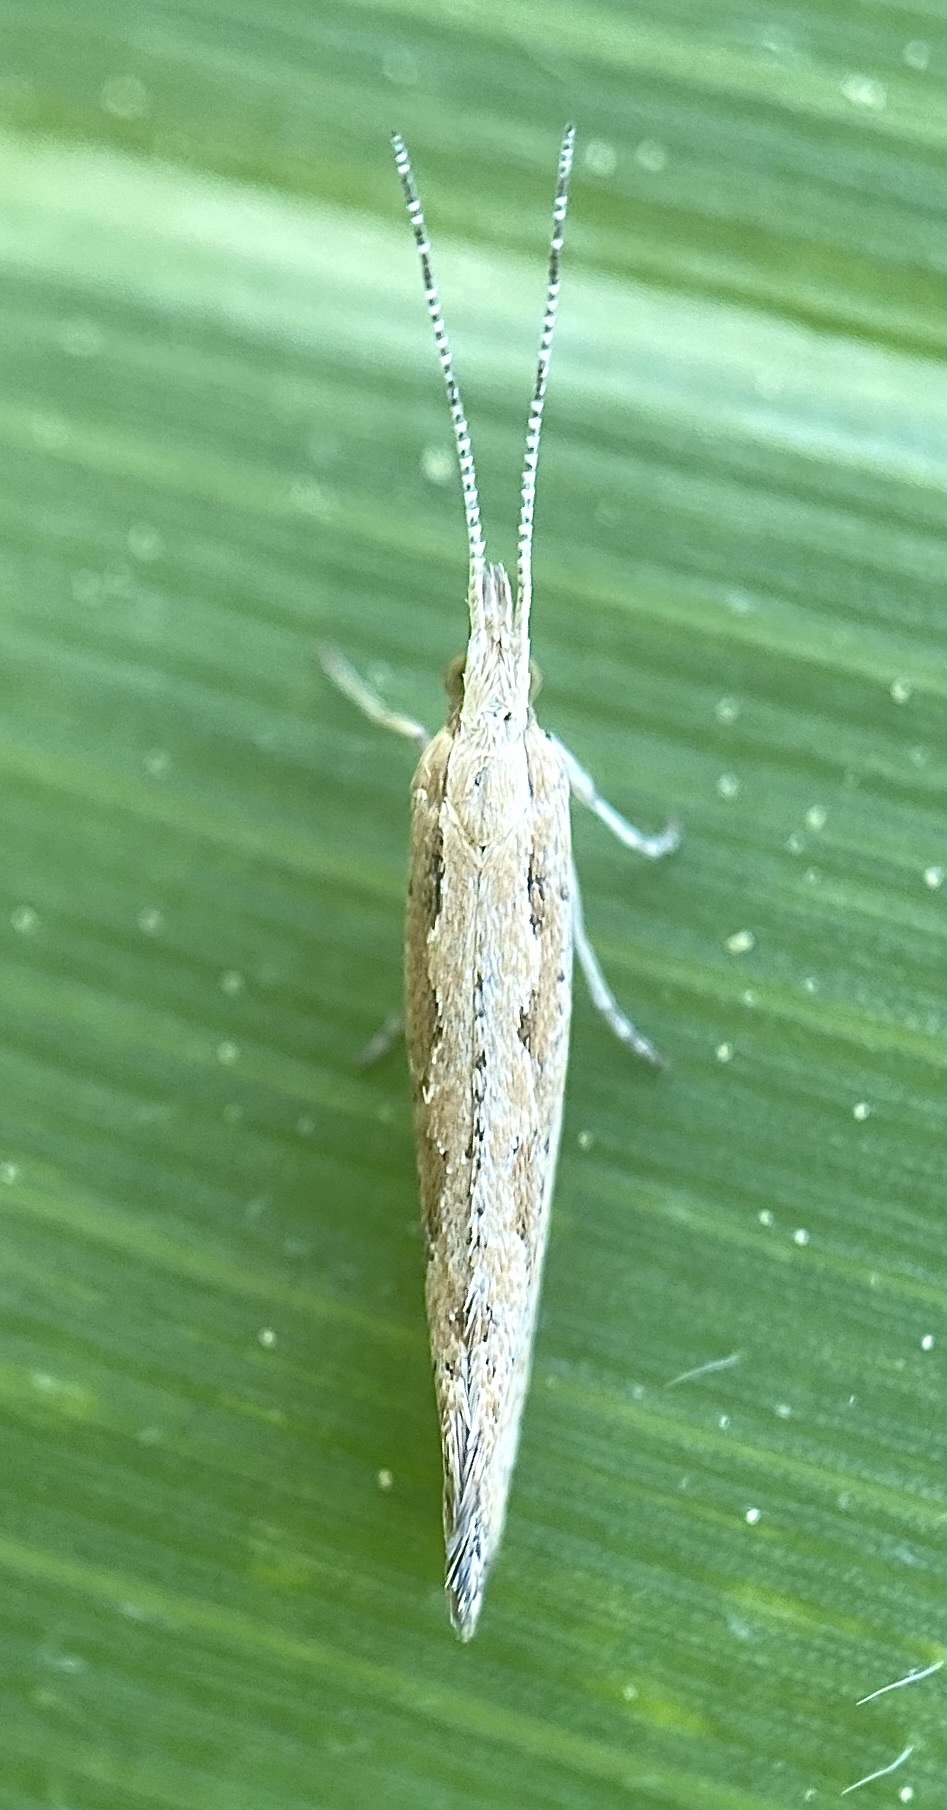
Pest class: diamondback_moth